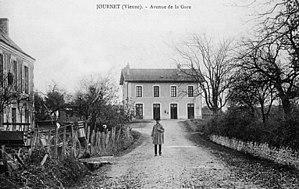
La rue de la gare et le bâtiment voyageurs.
Journet est une commune du Centre-Ouest de la France, située dans le département de la Vienne en région Nouvelle-Aquitaine.
La gare de Journet est une ancienne gare ferroviaire française de la ligne de Montmorillon à Saint-Aigny - Le Blanc, située sur le territoire de la commune de Journet, dans le département de la Vienne en région Nouvelle-Aquitaine.